Rita Trapanese

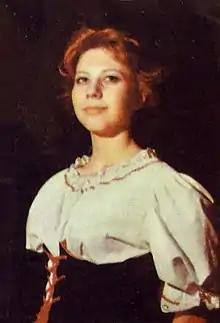

Rita Trapanese (8 May 1951 – 10 August 2000) was an Italian figure skater. She was the 1972 European silver medalist and the 1971 bronze medalist. She represented Italy at the 1968 Winter Olympics, where she placed 25th at the age of 16, and at the 1972 Winter Olympics, where she placed 7th.